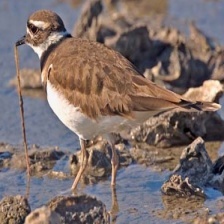
Species: KILLDEAR
Scientific name: CHARADRIUS VOCIFERUS